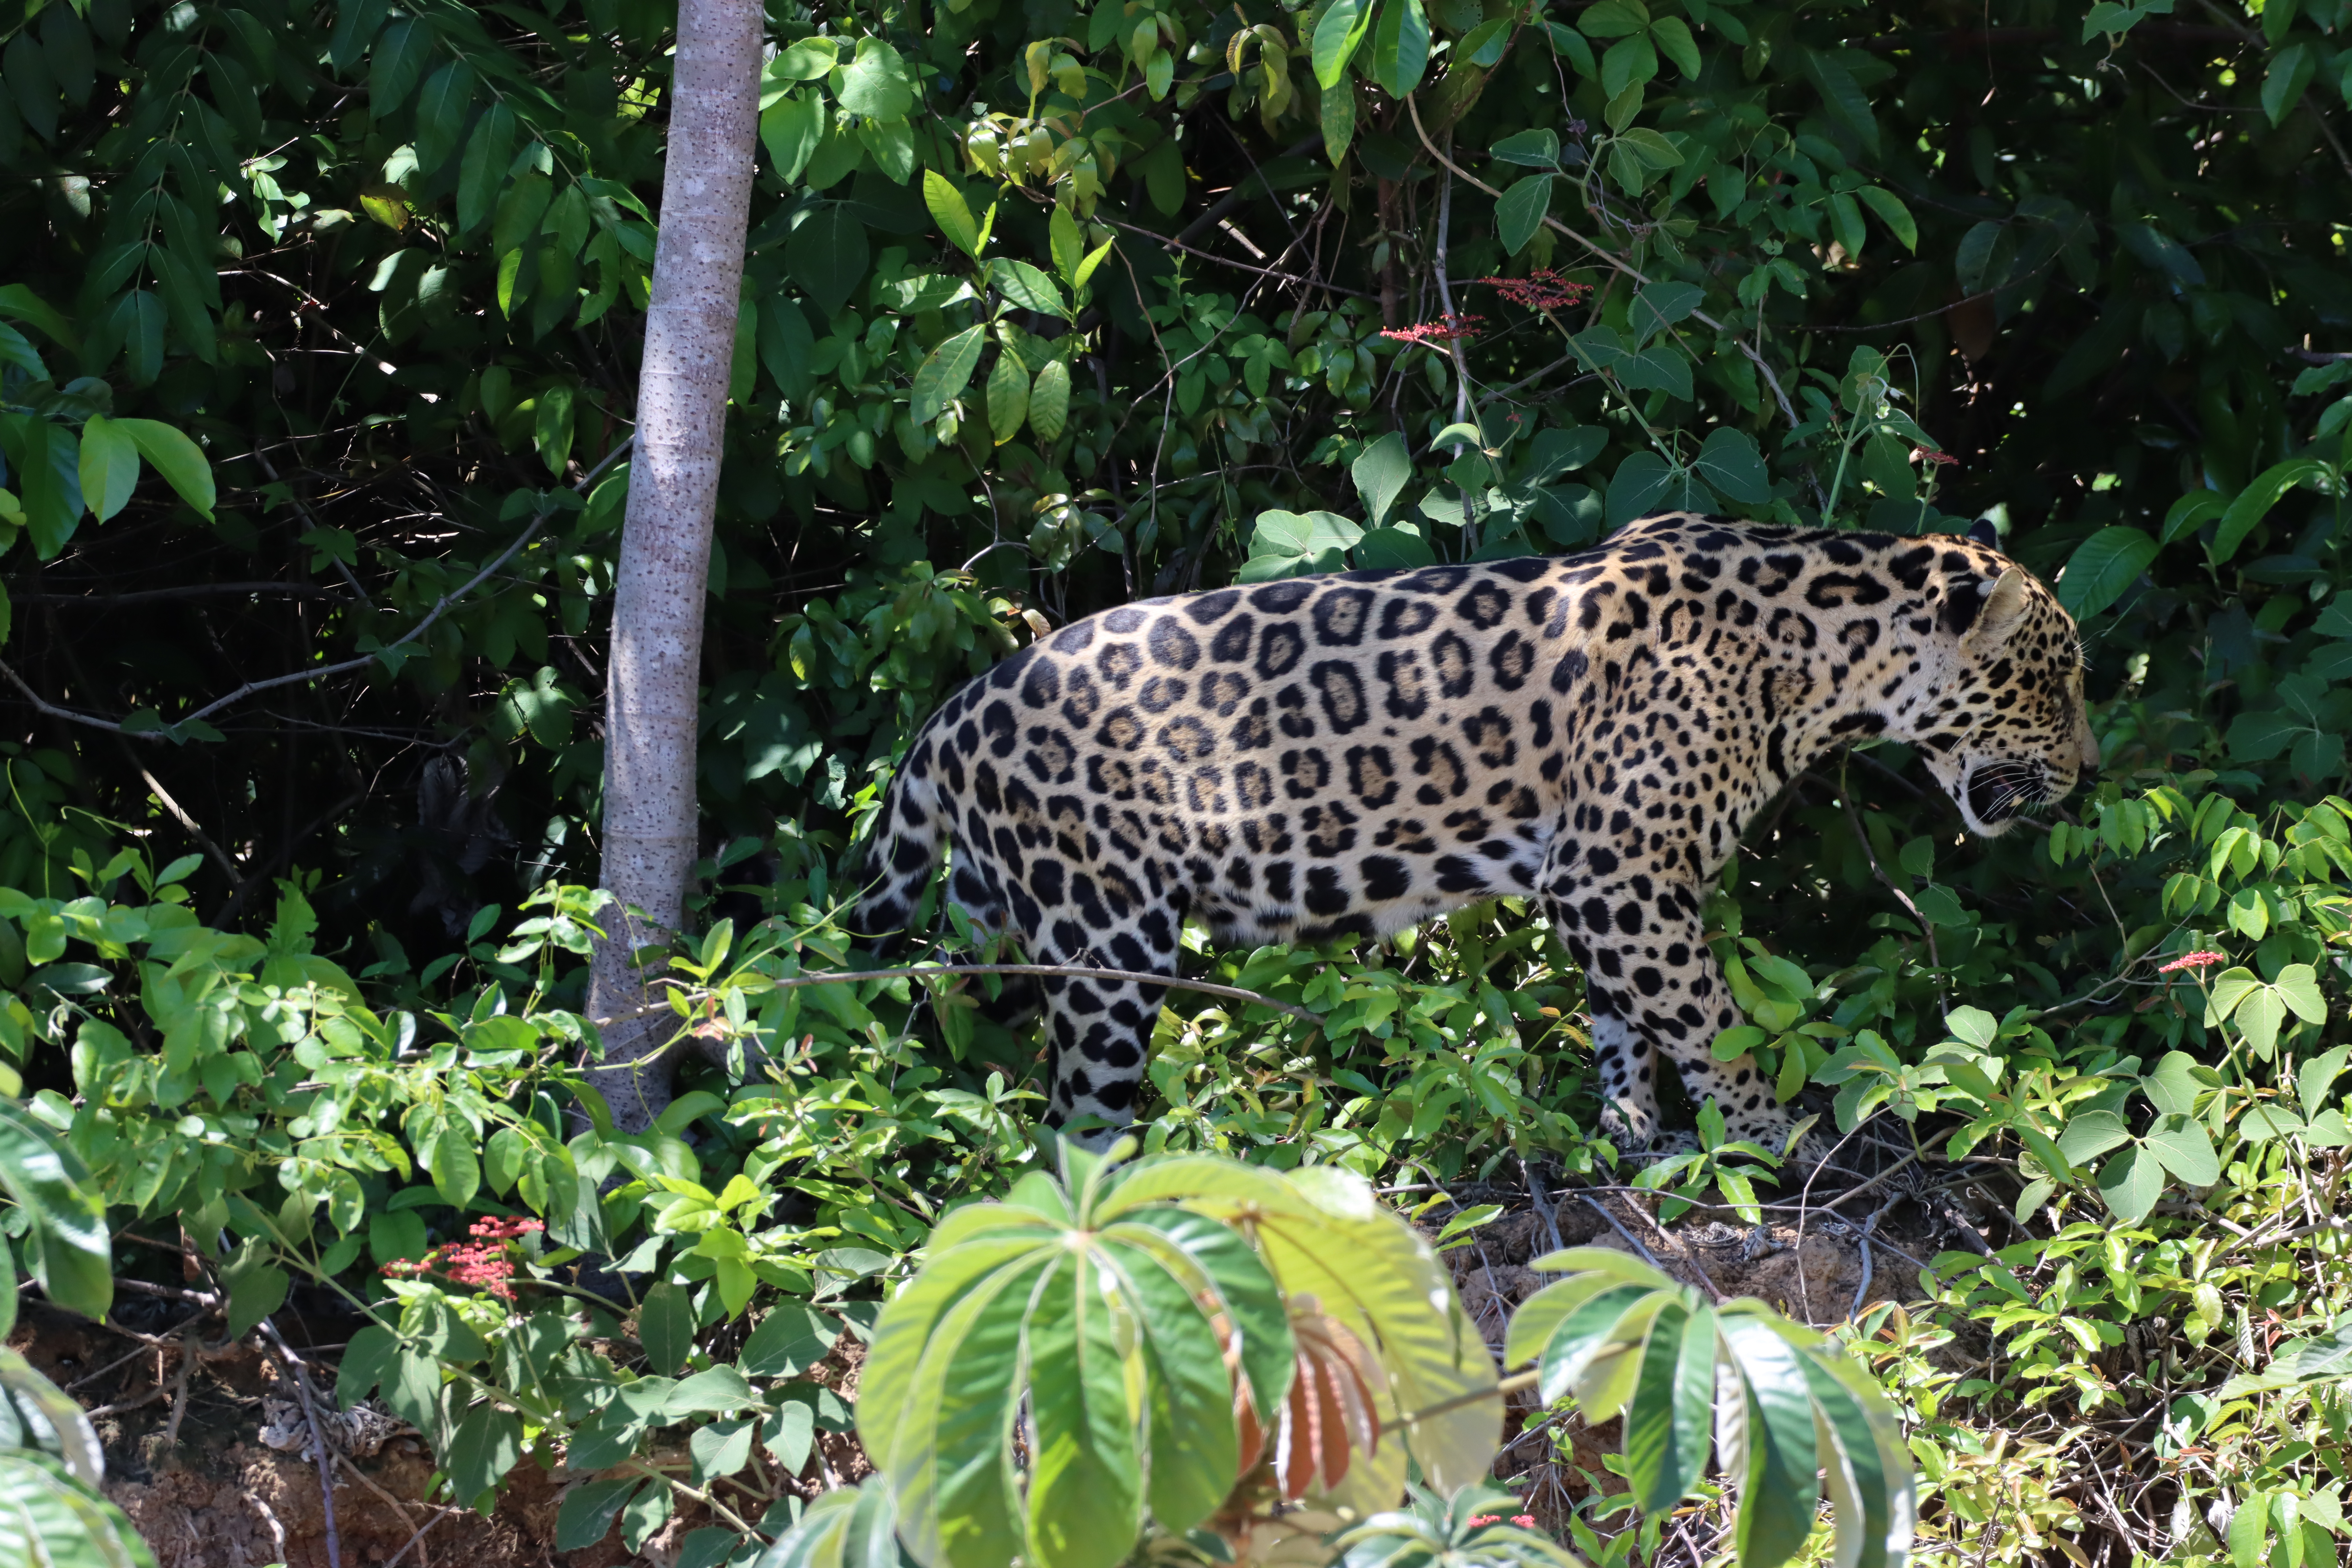
Jaguar: Lua